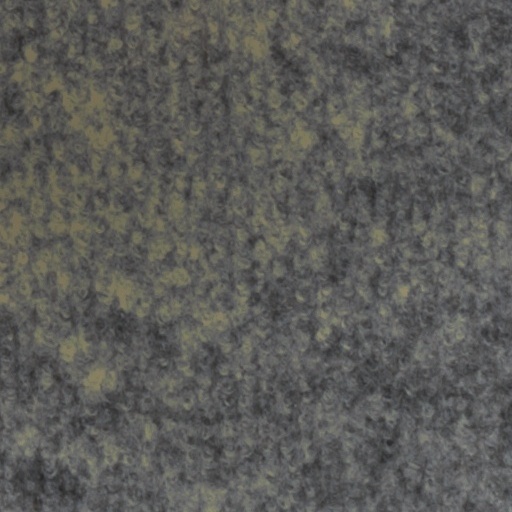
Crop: wheat